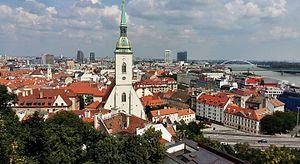
Bratislava est la capitale de la Slovaquie indépendante depuis 1993, située dans le sud-ouest du pays, à proximité des frontières avec l'Autriche, la Hongrie et la Tchéquie d'une part et de la capitale autrichienne, Vienne, d'autre part.